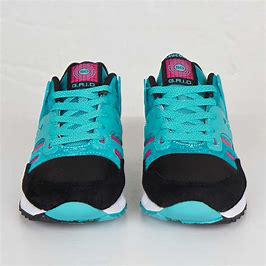
Brand: Saucony
Model: Grid SD